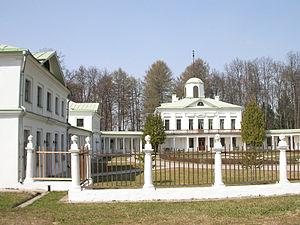
Le château de Serednikovo est un château néoclassique situé dans le raïon de Solnetchnogorsk, à 31 km au nord-ouest du centre de Moscou.